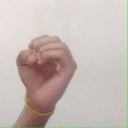
अक्षर: ऊ